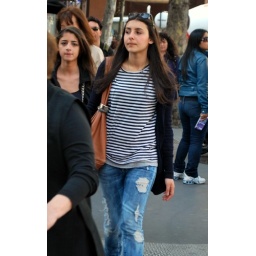
another girl in striped shirt